O'Higgins Park

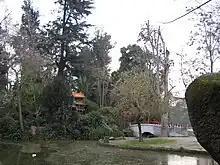
Japanese park.

The park is located next to Parque O'Higgins metro station and near Santiago's Autopista Central highway.